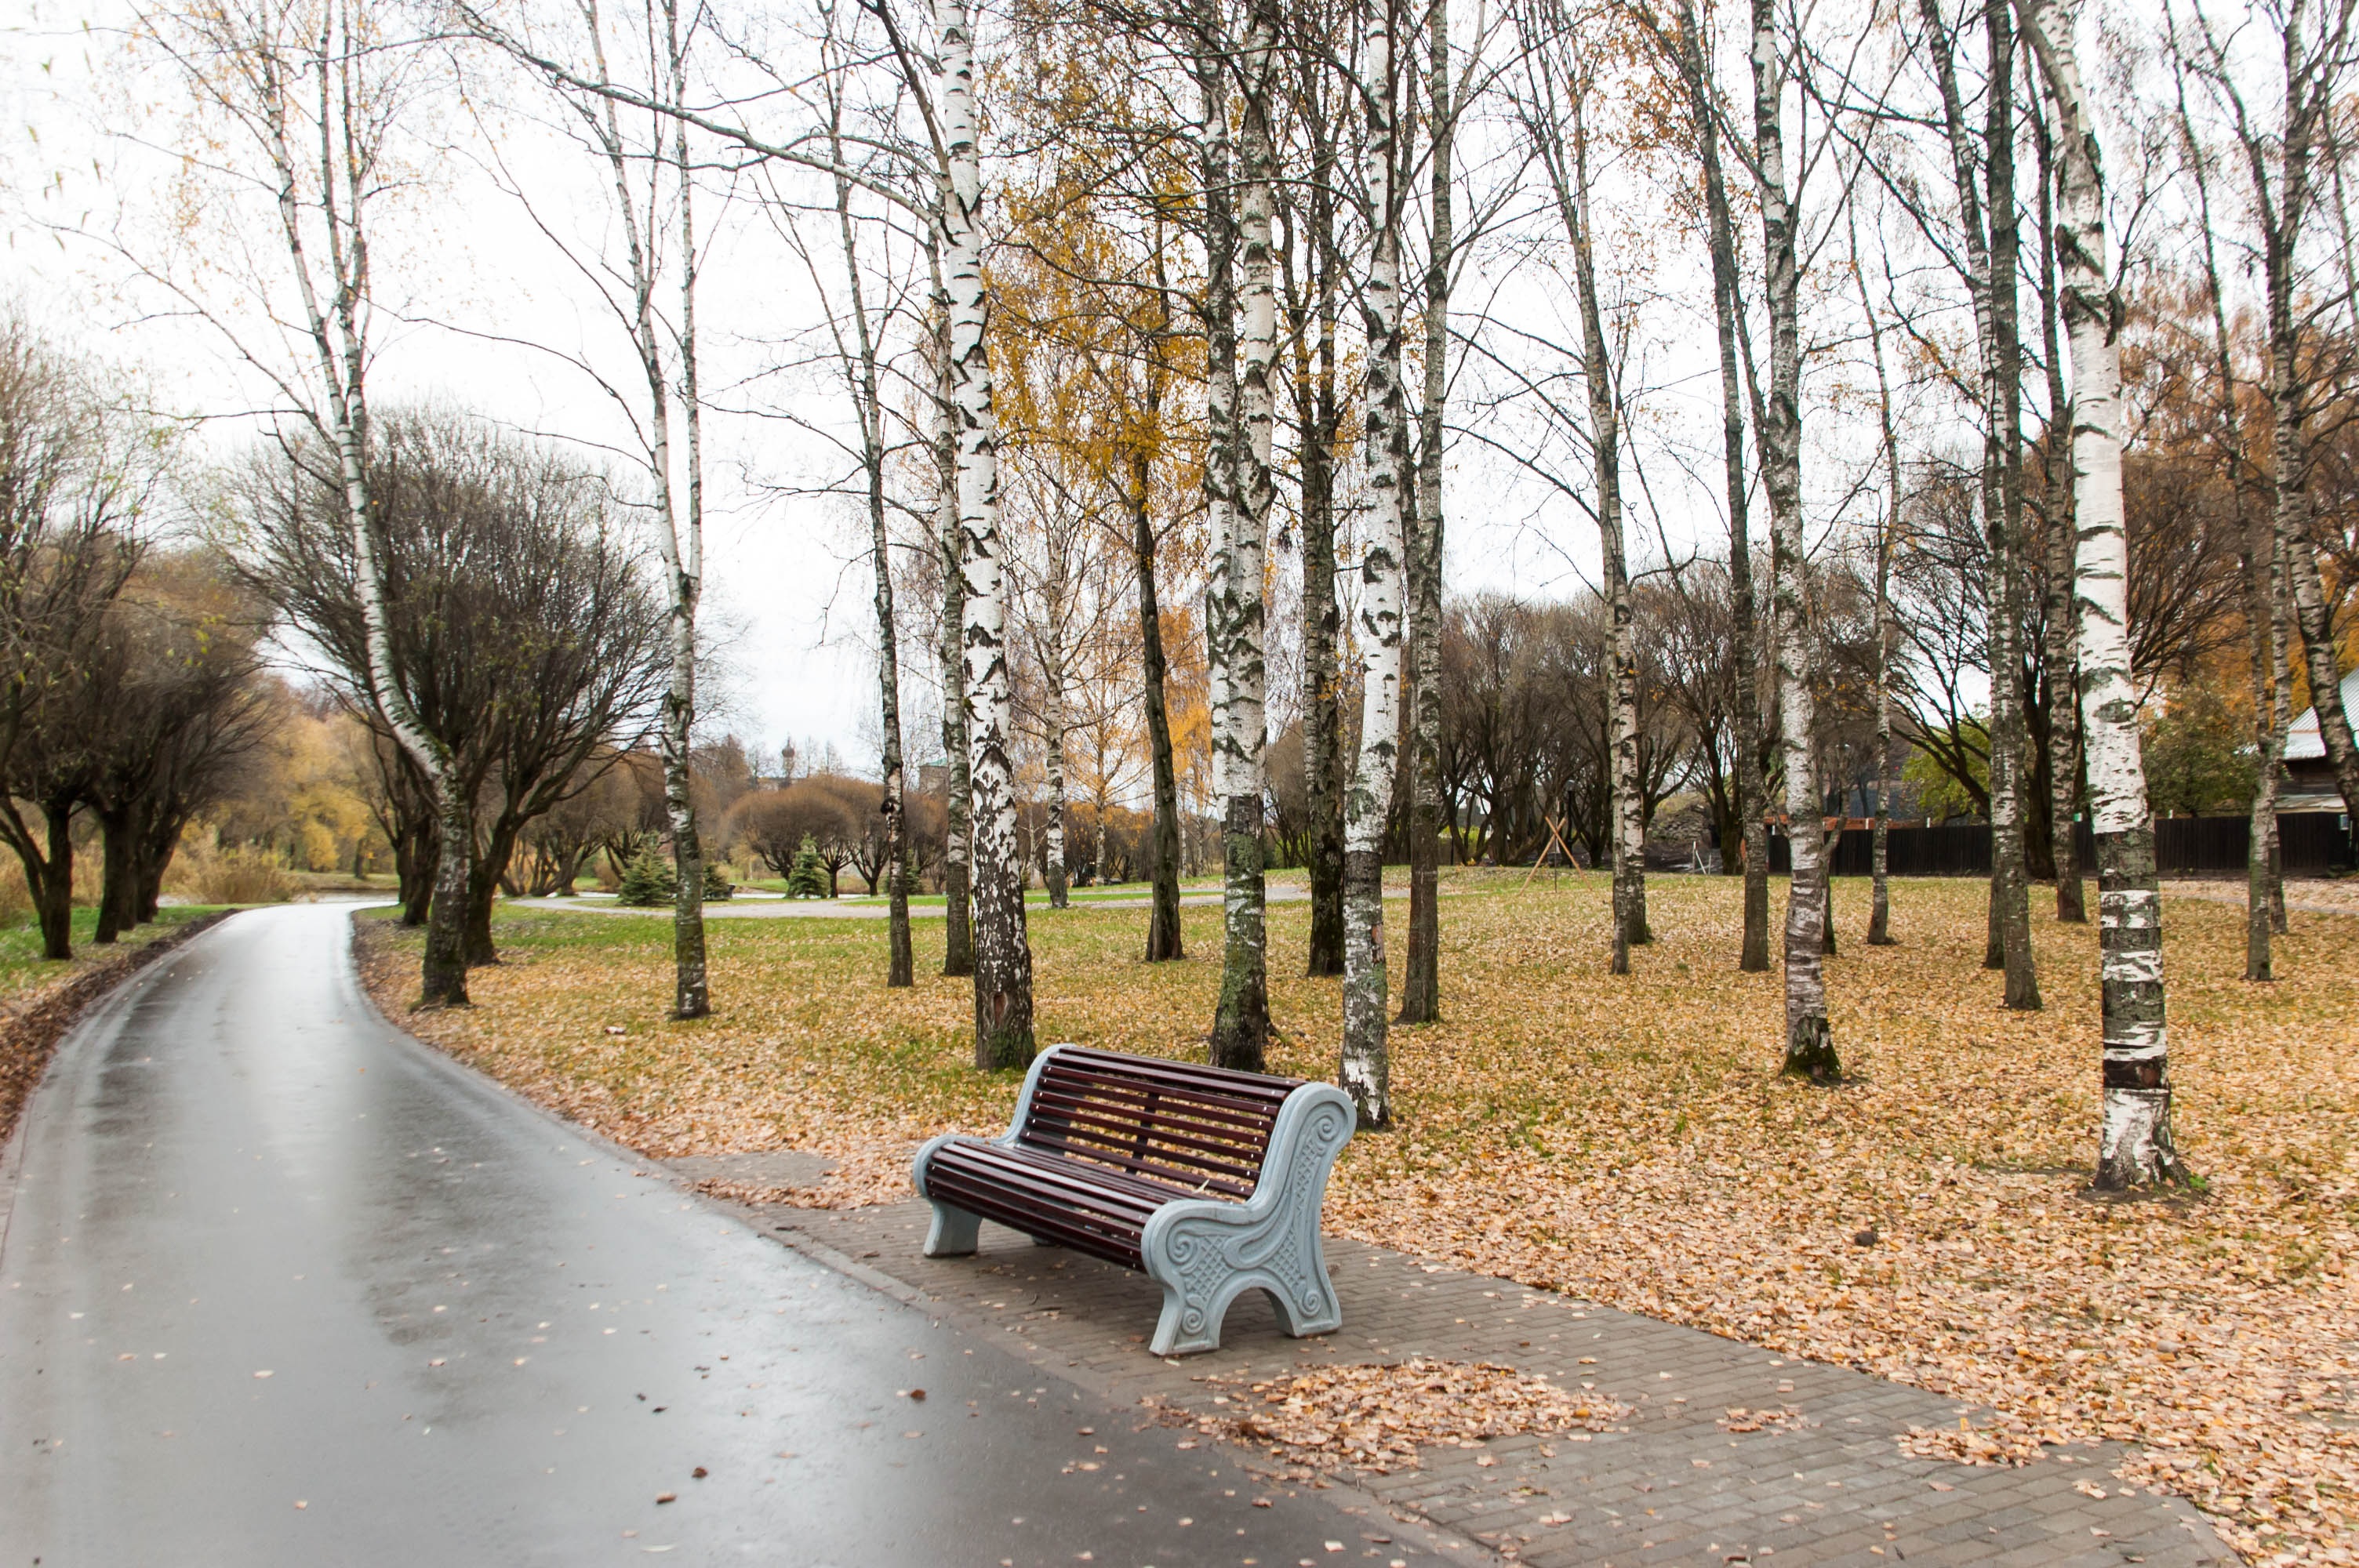
tree, nature, grass, branch, bench, meadow, sunlight, trunk, home, asphalt, tranquility, foliage, evening, twilight, birch, peaceful, autumn, park, backyard, brown, season, botanical, trees, outdoors, seasonal, day, gloomy, gardens, royal, russia, quiet, kew, october, yard, golden autumn, parkland, gardener, an empty, for relax, garden fall